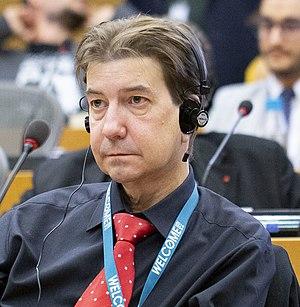
Martin Buschmann, né le 17 avril 1970 à Hambourg en Allemagne, est un homme politique allemand, ancien membre du Parti national-démocrate d'Allemagne et du Parti de protection des animaux. Il est élu député européen en 2019.